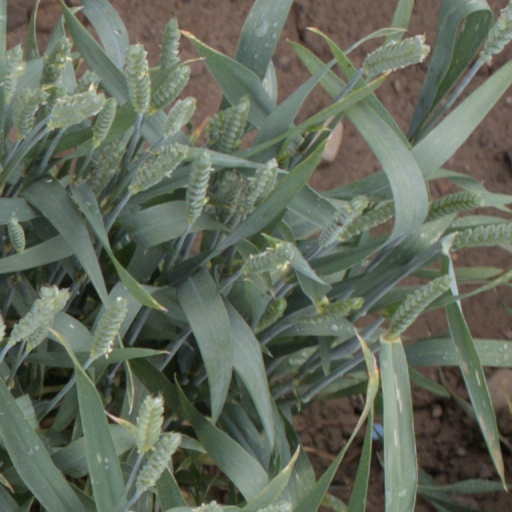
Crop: wheat